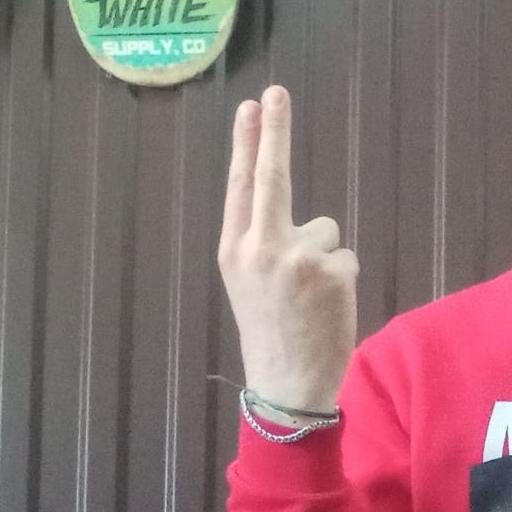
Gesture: two_up_inverted